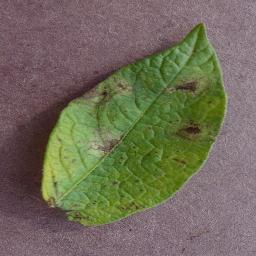
Label: Potato___Late_blight